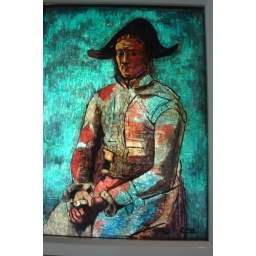
Surreptitiously taken photo of a Picasso stained glass work in Picasso building at Hakone Open Air Museum.